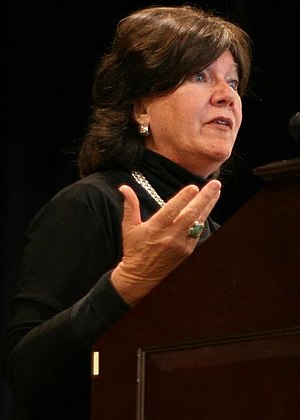
Mary Badham
Mary Badham taler til studerende på Birmingham Southern College i Birmingham, Alabama den 8. november 2012.
Mary Badham er en amerikansk filmskuespiller og restauratør. Hun er kendt for sin skildring af Jean Louise "Scout" Finch i Dræb ikke en sangfugl, for hvilken hun blev nomineret til en Oscar for bedste kvindelige birolle. På det tidspunkt var Badham den yngste skuespillerinde, der nogensinde blev nomineret i denne kategori.